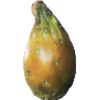
Label: Cactus fruit 1